Gasteria

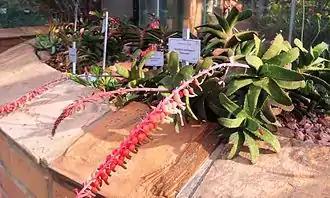
"Gasteria rawlinsonii" 'Staircase' (a cultivar) showing the distinctive pendulous, "stomach-shaped" "Gasteria" flowers

The species of this genus are mostly native to the Eastern Cape Province, South Africa, where the bulk of the species occur – especially in the small area between Makhanda and Uniondale which enjoys rainfall throughout the year. However, the distribution of several species extends widely across the low-altitude coastal regions of the country, in an arched horseshoe shape across South Africa. At the one end of the genus's distribution, a species, "Gasteria pillansii", extends into the far south-west corner of Namibia. At the other end, a species reaches the Lebombo mountains of Eswatini.